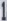
Number: 1